Denis Davydov

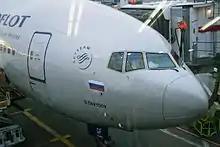
Aeroflot Boeing 777-300ER D. Davydov at John F. Kennedy Intl Airport in NYC bound for departure to Moscow's Sheremetyevo Intl Airport

A Boeing 777-300ER operated by Russia's national airline Aeroflot is named "D. Davydov" as part of a tradition in naming their fleet after historical Russian figures. The name is printed as part of the aircraft's nose art.